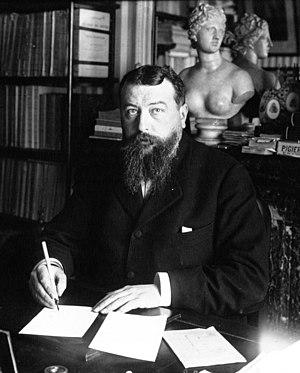
Le château de Chenonceau est un château de la Loire situé en Touraine, sur la commune de Chenonceaux, dans le département d'Indre-et-Loire en région Centre-Val de Loire.
Gaston Menier, né le 22 mai 1855 à Paris où il est mort le 5 novembre 1934, est un industriel et homme politique français.